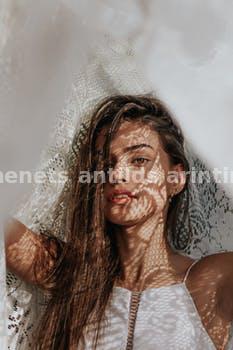
Label: Watermark